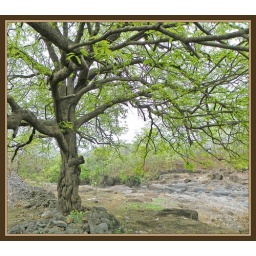
Dry river bed in forest